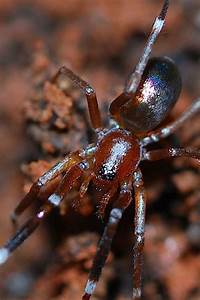
Label: ragno